This Side of Paradise

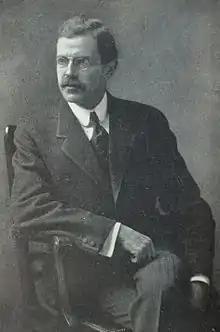
John Grier Hibben, the president of Princeton University, criticized the novel in a letter to Fitzgerald. "Very frankly," Hibben wrote, "your characterization of Princeton has grieved me."

Fitzgerald sent the revised manuscript to Scribner's on September 4, 1919. Although the manuscript again impressed Perkins who wished to publish the novel, senior executives at the publishing house again disagreed with Perkins and disliked the novel on the grounds of indecency. At the monthly meeting of Scribner's editorial board, an elderly Charles Scribner II, the company's president, grumbled that the work lacked "literary merit," and senior editor William C. Brownell dismissed it as "frivolous."